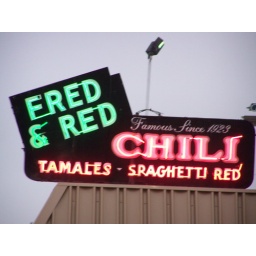
the sign in front of Fred and Reds the best spaghetti red in the the four state area